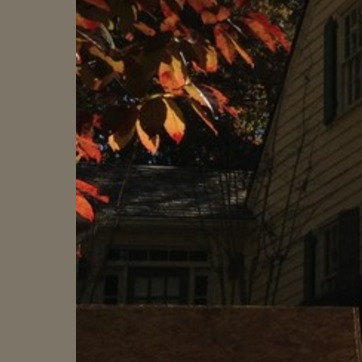
Material: other